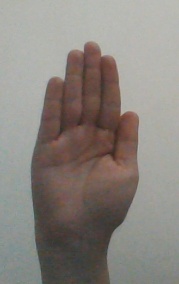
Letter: seen